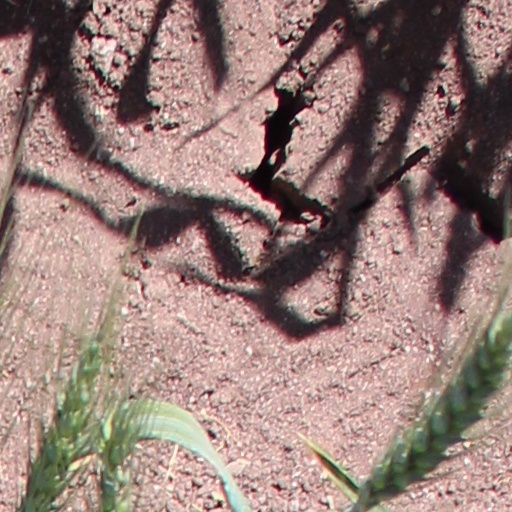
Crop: wheat